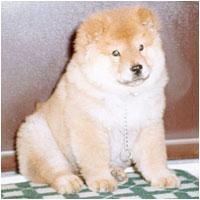
chow